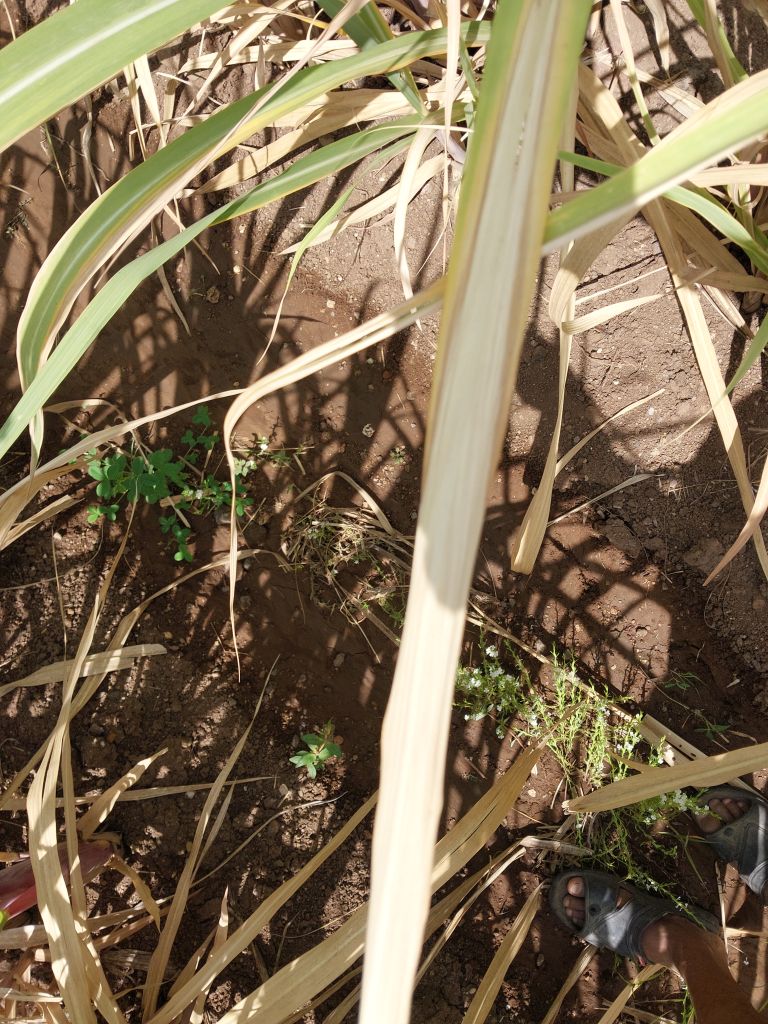
Label: Banded Chlorosis